Tuscaloosa, Alabama

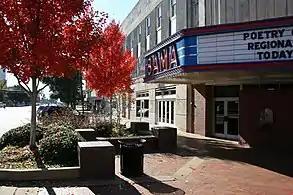
Bama Theatre

Although higher education is the bedrock of Tuscaloosa's economy, it has diverse sectors of manufacturing and service. 25% of the labor force in the Tuscaloosa Metropolitan Statistical Area is employed by the federal, state and local governments; 16.7% in manufacturing; 16.4% in retail trade and transportation; 11.6% in finance, information, and private enterprise; 10.3% in mining and construction; and 9.2% in hospitality. Education and healthcare account for 7.2% of the area's workforce, with the remainder employed in other services.